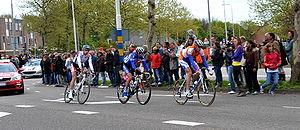
La 3ᵉ étape du Tour d'Italie 2010 s'est déroulée le lundi 10 mai 2010 entre Amsterdam et Middelbourg sur 224 kilomètres. Elle a été remporté par le Belge Wouter Weylandt, qui règle au sprint un groupe d'une trentaine de coureurs. Il devance l'Australien Graeme Brown et l'Allemand Robert Förster.